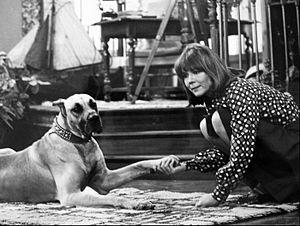
Cette liste comprend une partie des élèves diplômés de la Royal Academy of Dramatic Art.